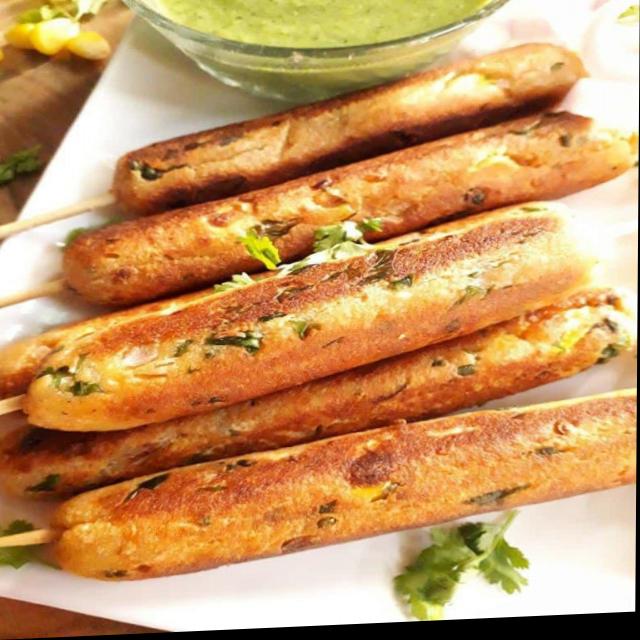
Dish: kebab